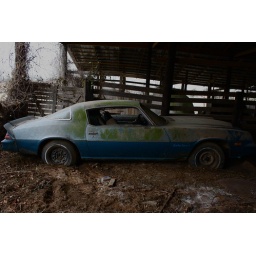
it's been in there for as long as i can remember. pretty soon it will be the green barn car.